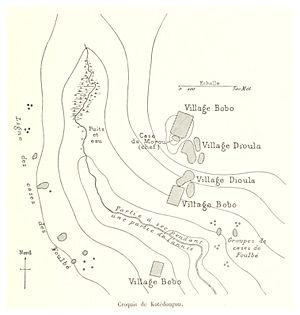
Kotédougou est une commune rurale du département de Bobo-Dioulasso de la province du Houet dans la région du Hauts-Bassins au Burkina Faso.